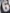
Number: 6